Edward A. Thomas Building

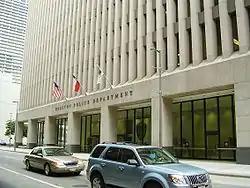
HPD headquarters in Downtown Houston

The Edward A. Thomas Building, or 1200 Travis, is a 28-story building in Downtown Houston, Texas that is currently occupied by the Houston Police Department as its current headquarters. At one time it was known as the Houston Natural Gas Building. The building houses HPD's administrative and investigative offices.